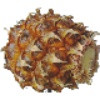
Label: Pineapple Mini 1